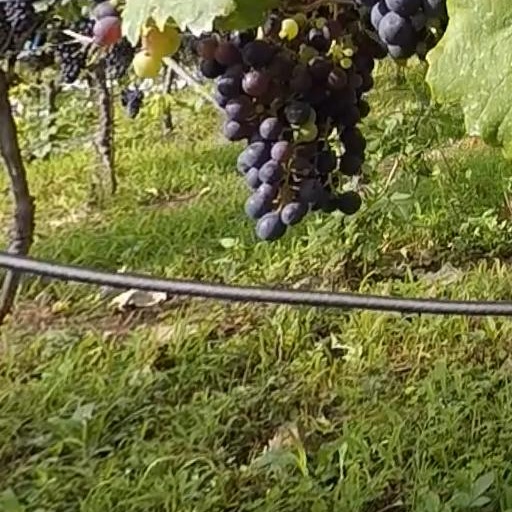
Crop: grape